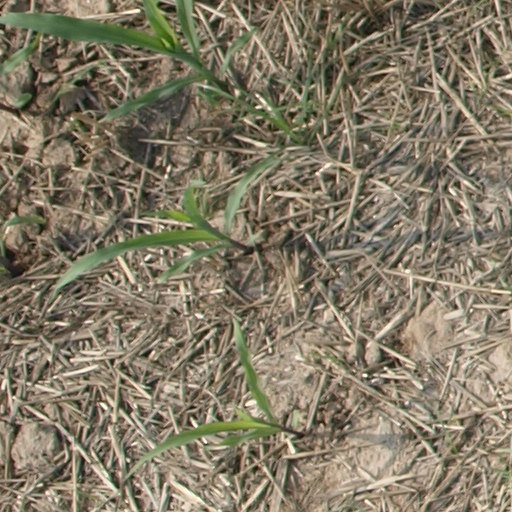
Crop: maize; corn